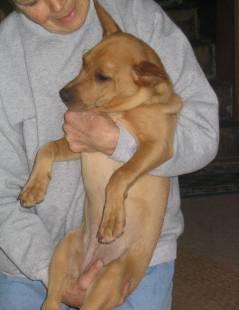
dog